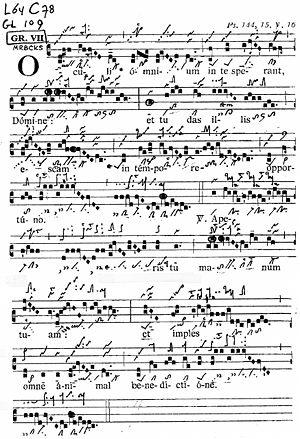
La notation musicale grégorienne, ou simplement notation grégorienne, est une notation musicale employée au Moyen Âge, tout d'abord singulièrement pour le chant grégorien, puis afin de conserver quelques anciens chants monodiques européens.
Un répons est à l'origine un chant alterné entre un chantre soliste et un chœur, utilisé dans un office liturgique, et participant en particulier du chant grégorien.